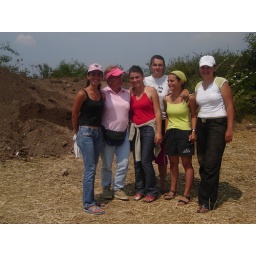
The female team (one girl is missing), wearing the summer collection of &amp;quot;Clothes in mud&amp;quot;!